Tukgahgo Mountain

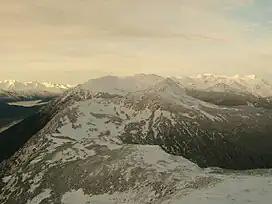
Takshanuk Mountains Range

Tukgahgo, an indigenous name given by the Tlingits, was recorded by geologist Eugene C. Robertson and published by the United States Geological Survey (USGS) in 1952. Tukgahgo is located southwest from Chilkoot, while Skagway is to the northeast. Vanderbilt Point is located west of Tukgahgo's summit. The head of Shakuseyi Creek is on the east slope of the mountain.